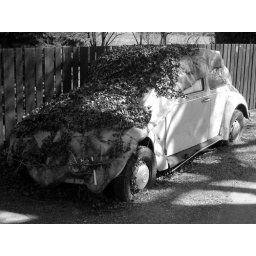
Beetle in black & white